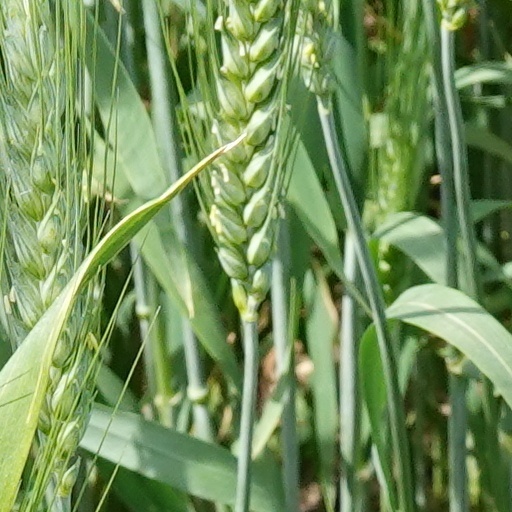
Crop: wheat